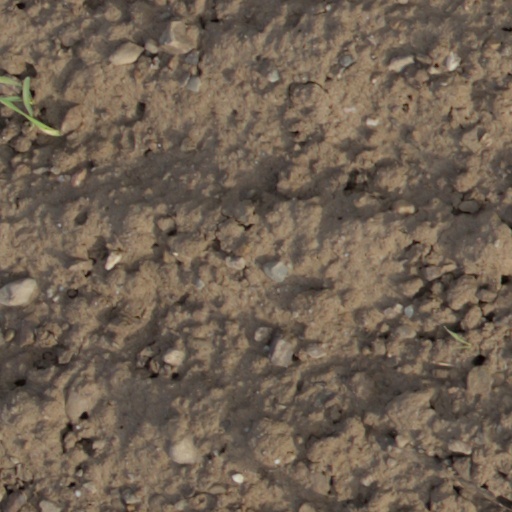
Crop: wheat